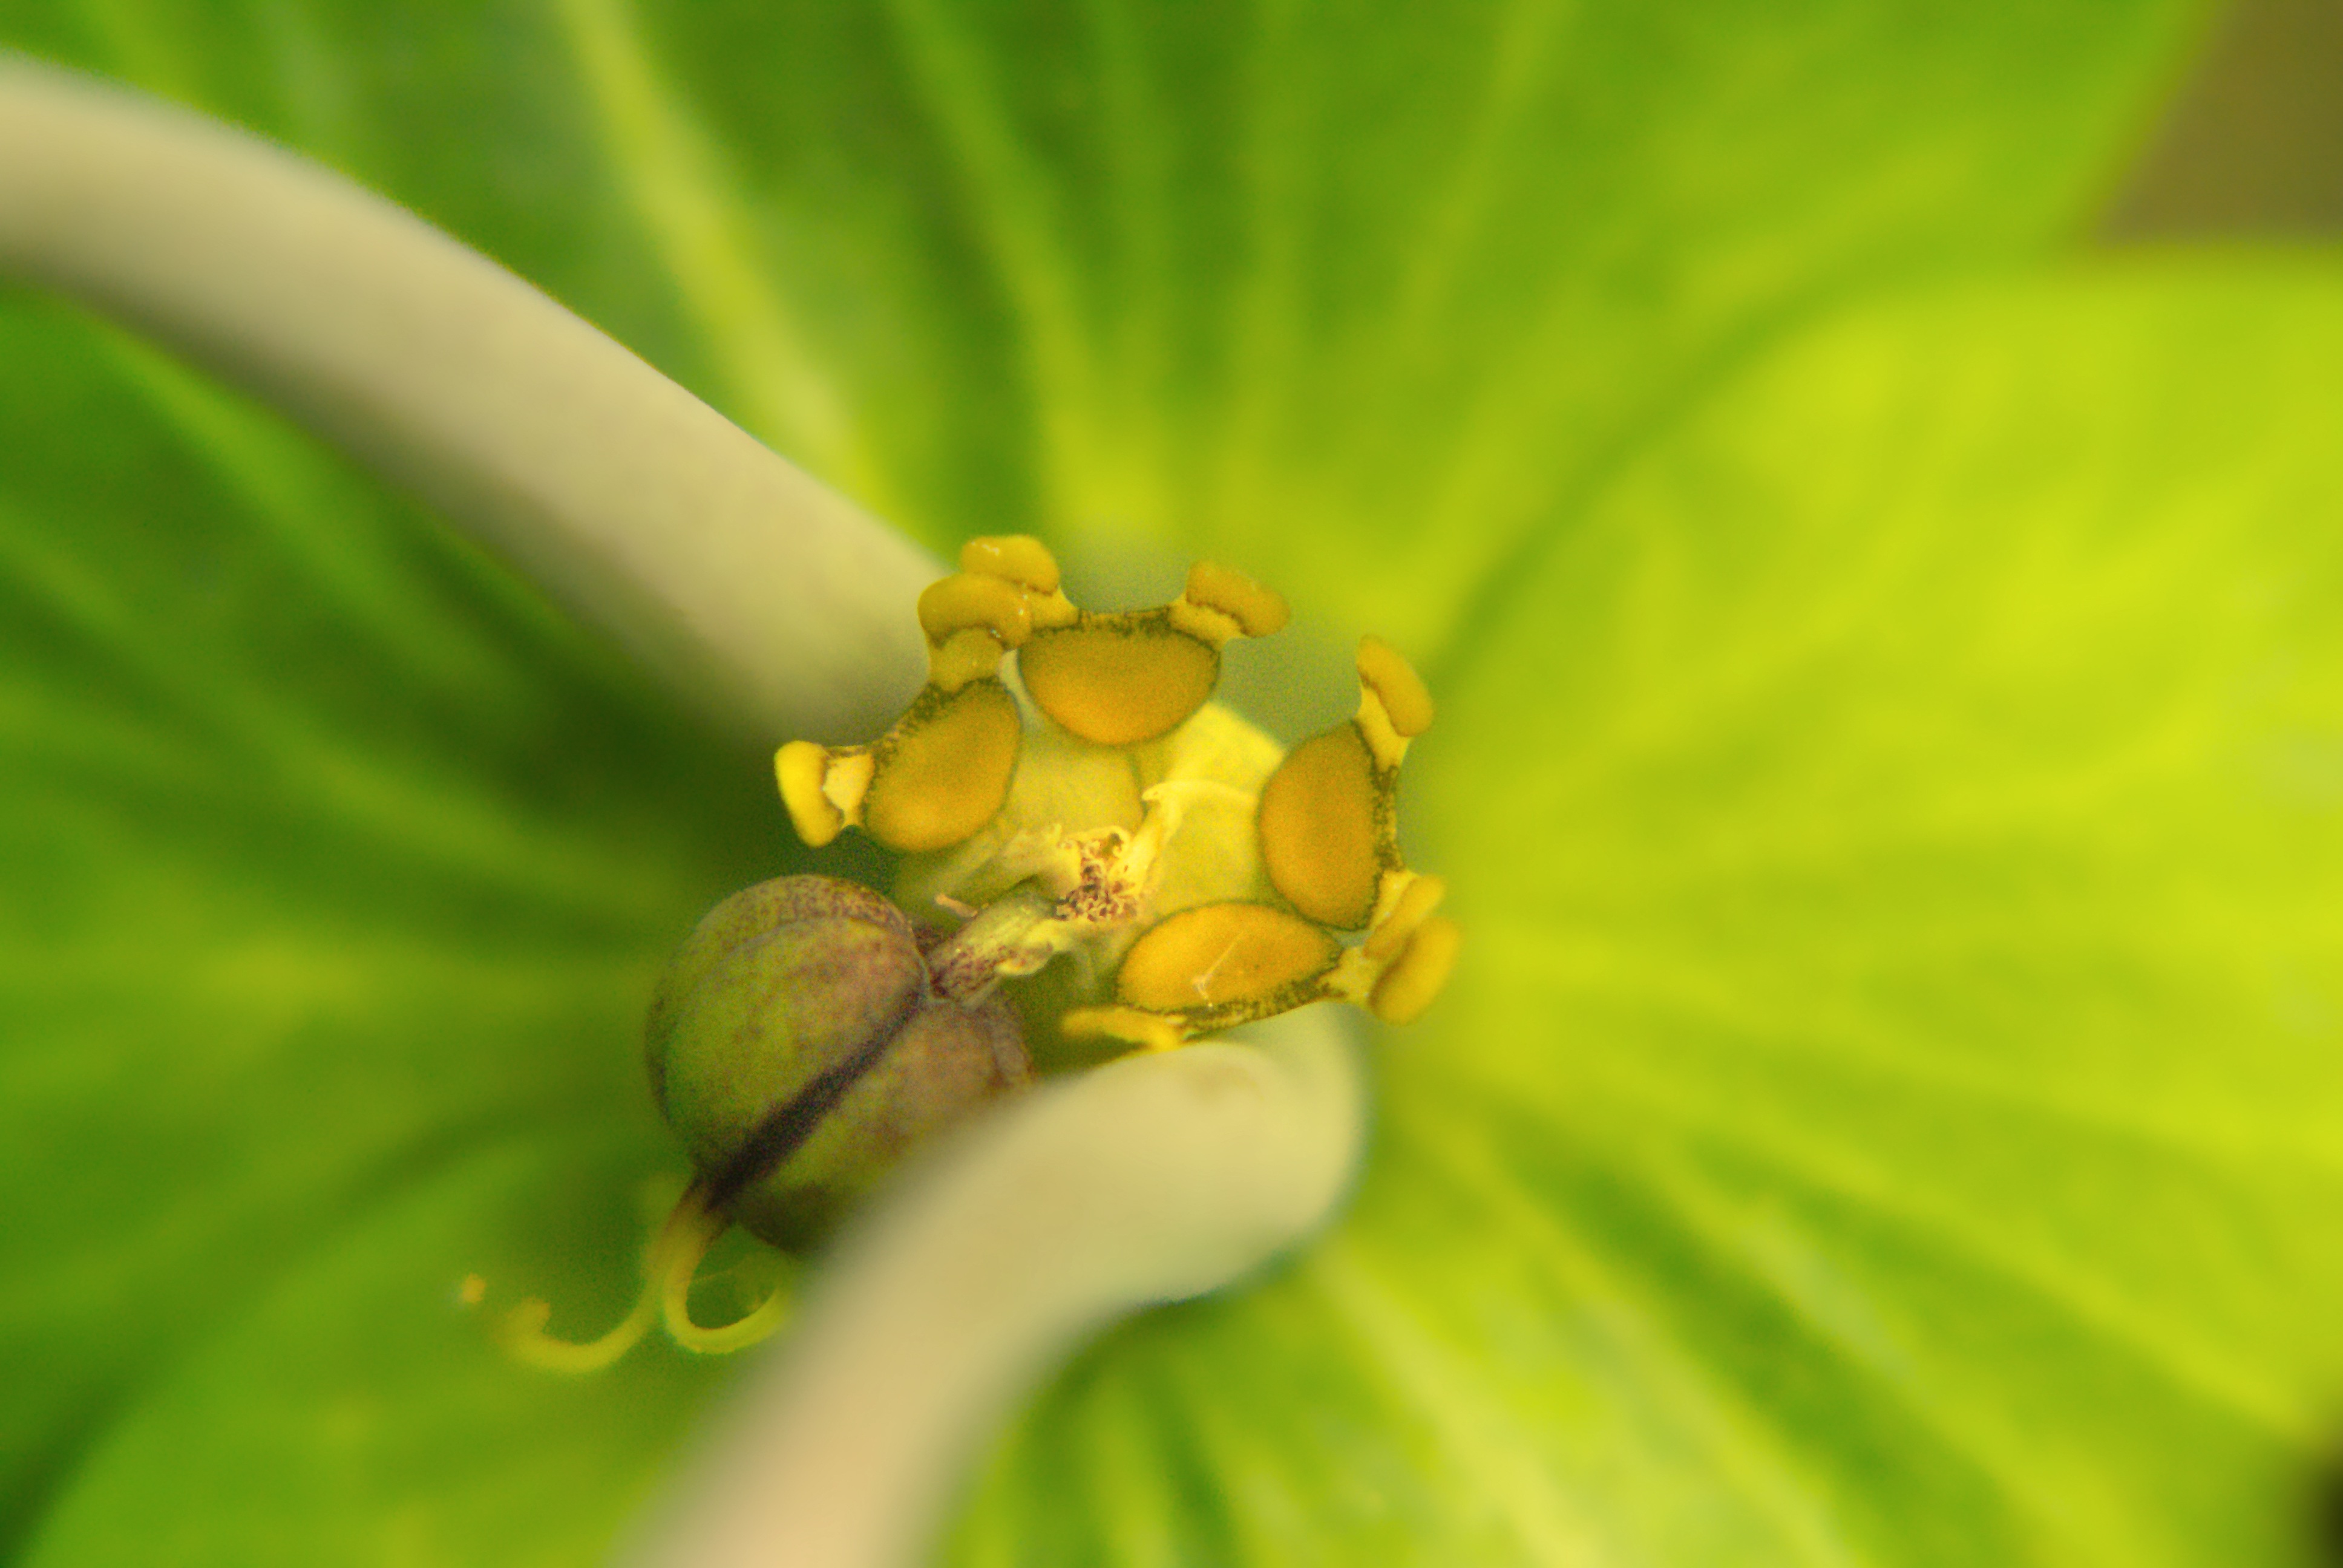
nature, blossom, plant, photography, meadow, sunlight, leaf, seed, flower, petal, heart, pollen, green, produce, macro, botany, yellow, flora, wildflower, close up, pistil, bud, macro photography, flowering plant, plant stem, land plant